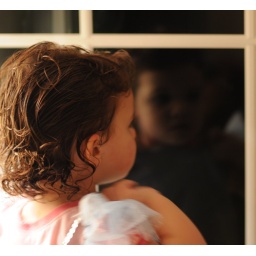
Emma looking in the window at her reflection wearing her princess dress